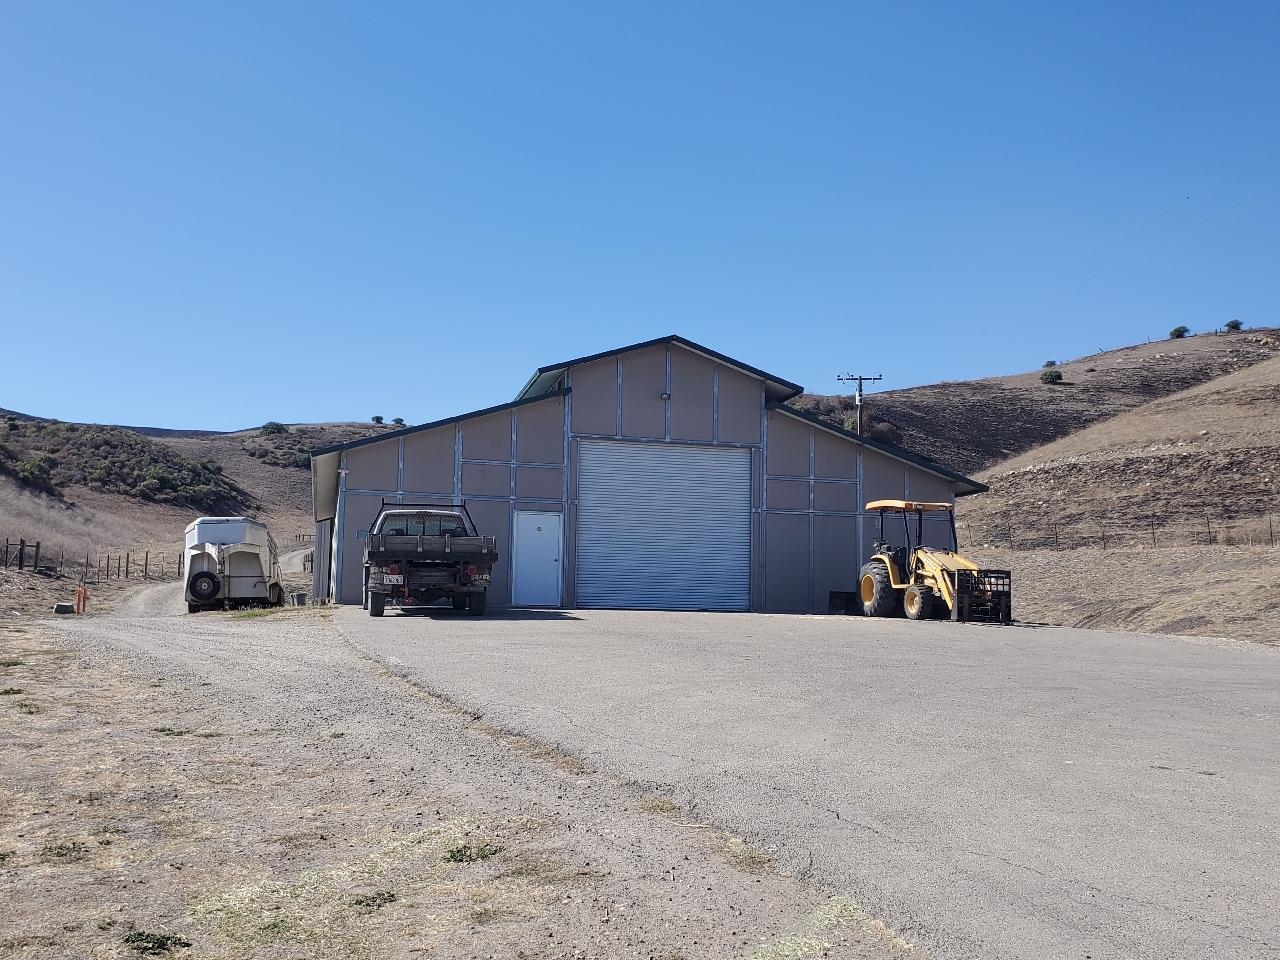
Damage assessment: no_damage